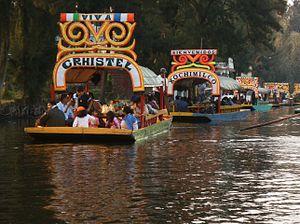
Cet article recense les sites inscrits au patrimoine mondial au Mexique.